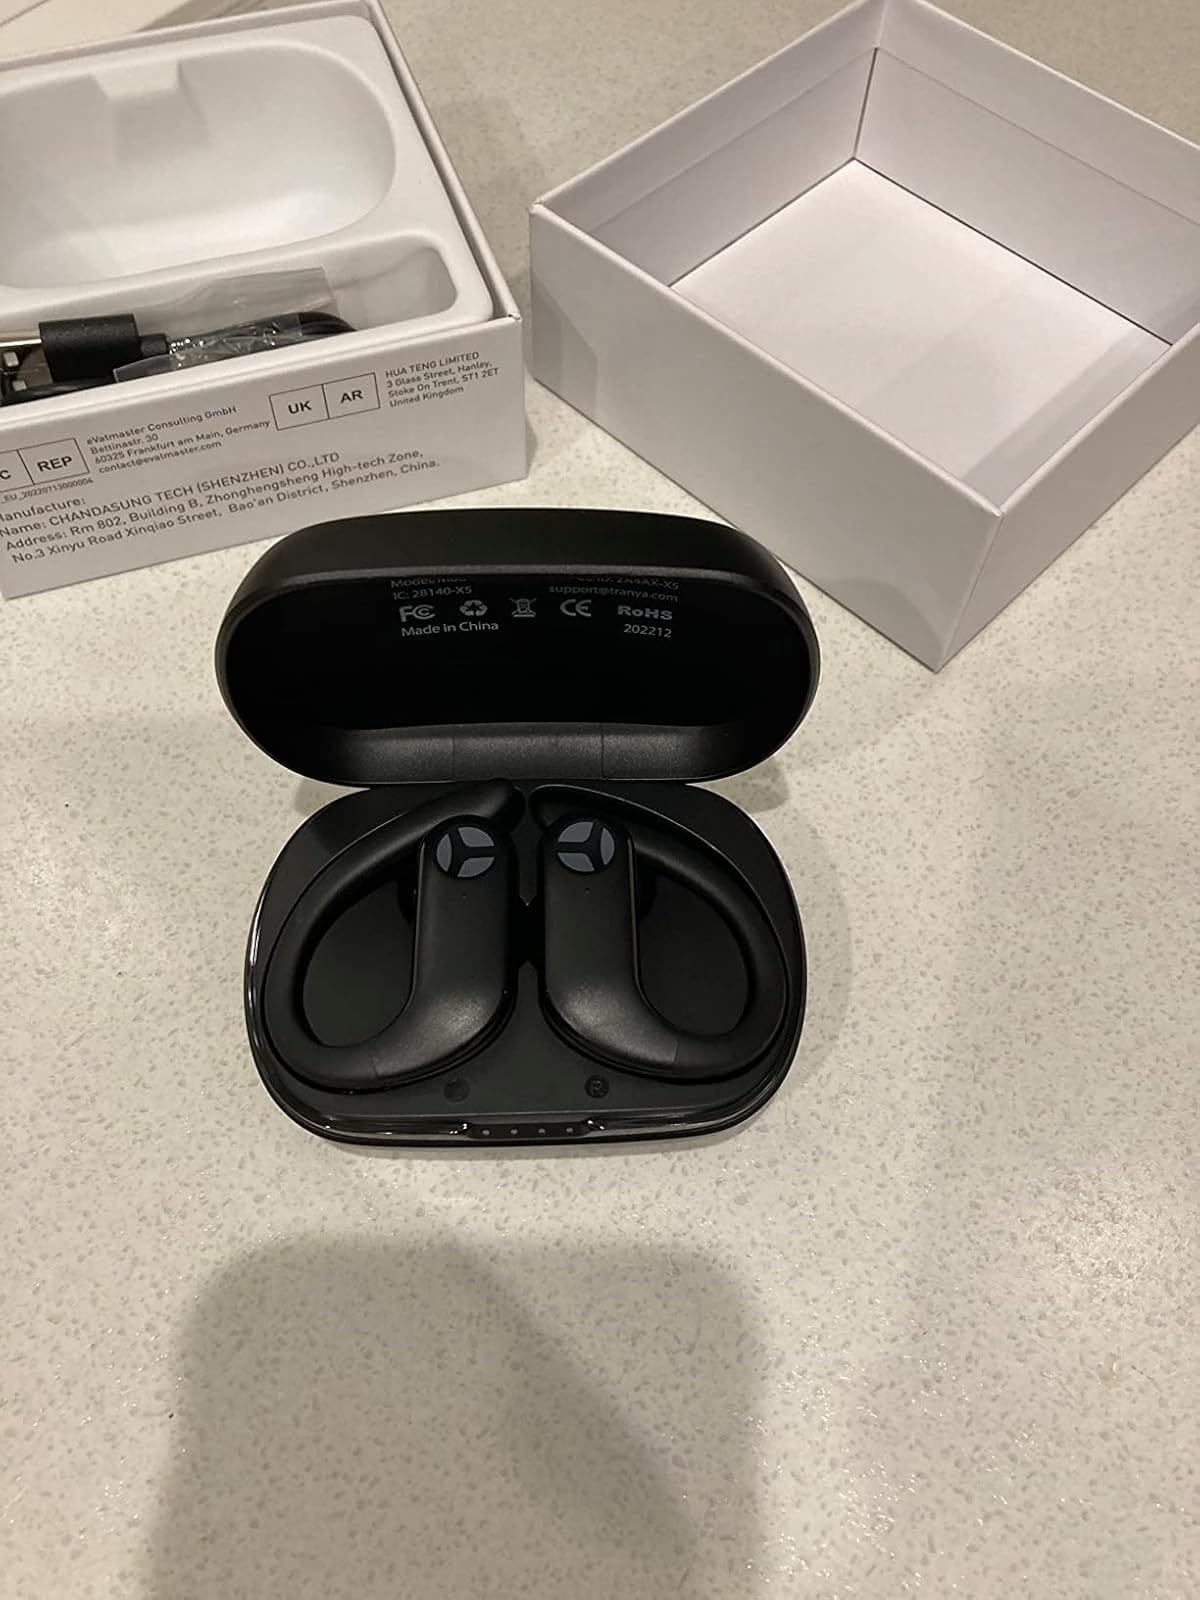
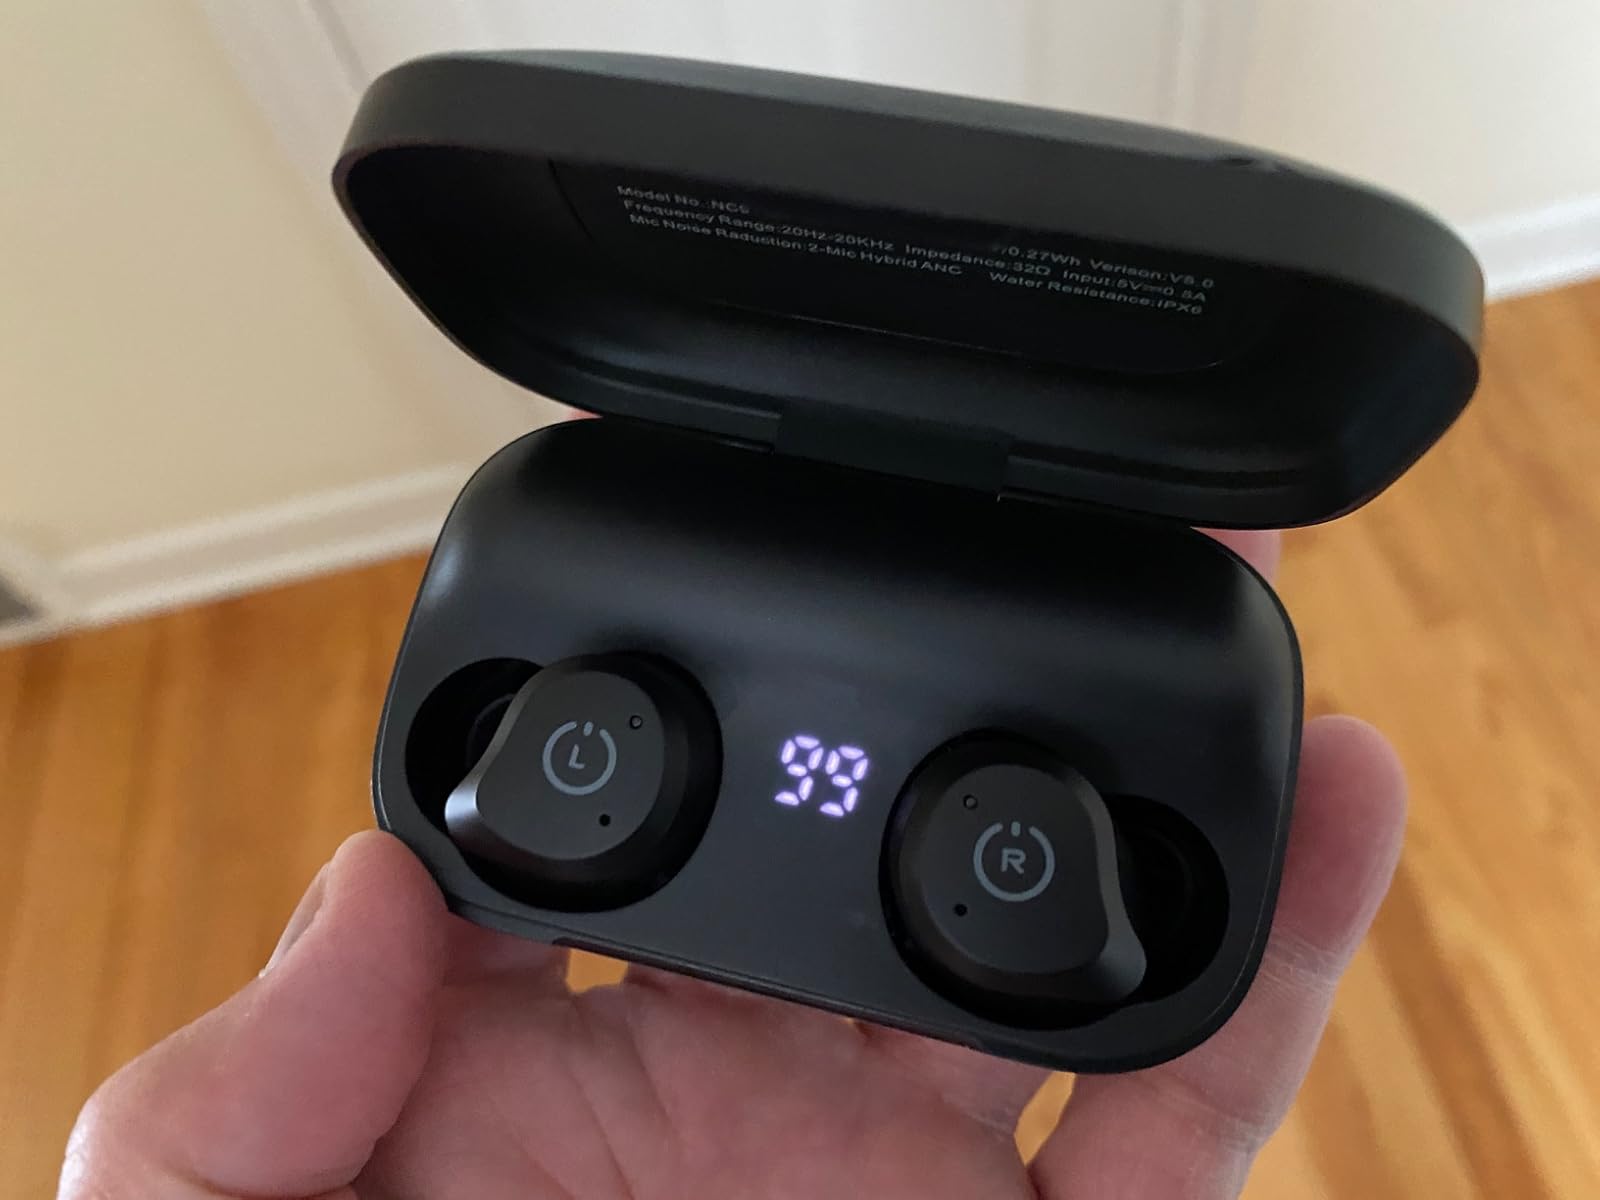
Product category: earbuds
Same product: no